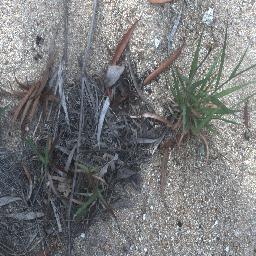
Label: negative